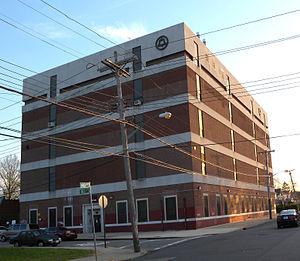
Springfield Gardens est un quartier de la ville de New York, situé au cœur de l'arrondissement du Queens.